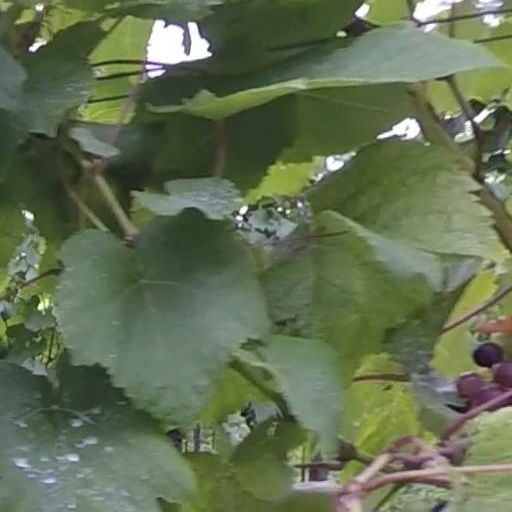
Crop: grape